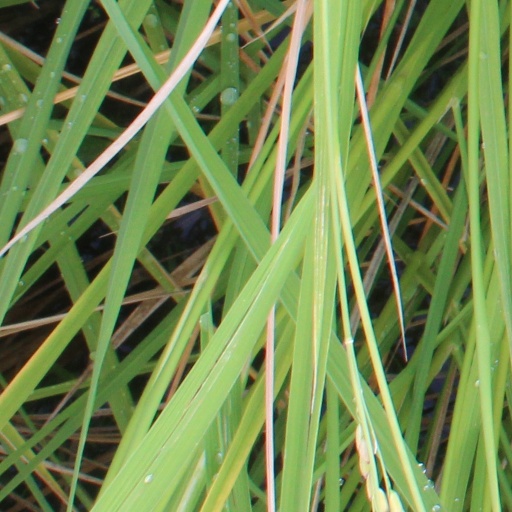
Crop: rice